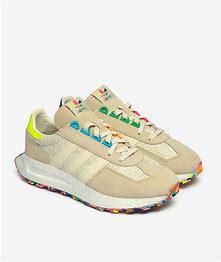
Brand: Adidas
Model: Retropy E5